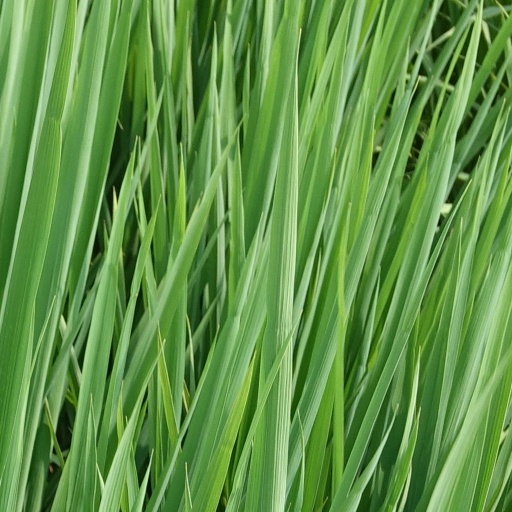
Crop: rice